Mason Mount

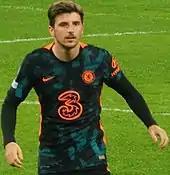
Mount playing for Chelsea in 2021

On 11 August 2021, following a 1–1 draw after extra time in the 2021 UEFA Super Cup against Villarreal, Mount scored Chelsea's fourth penalty in the resulting shoot-out, which saw Chelsea triumph 6–5 for their second UEFA Super Cup title. On 8 October, Mount was one of five Chelsea players included in the final 30-man shortlist for the 2021 Ballon d'Or. The Ballon d'Or was won by Lionel Messi, and Mount would place 19th in the rankings. On 23 October, Mount scored his first goals of the season, and his first hat-trick for Chelsea, in a 7–0 home win over Norwich City.